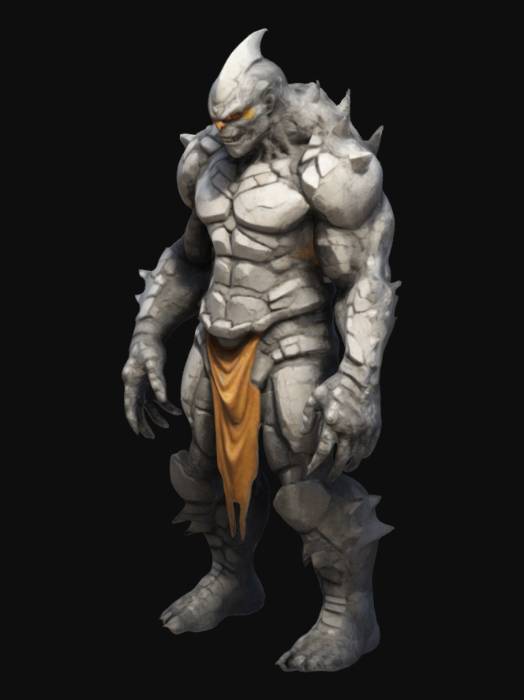
미적 점수 (1~10점): 8